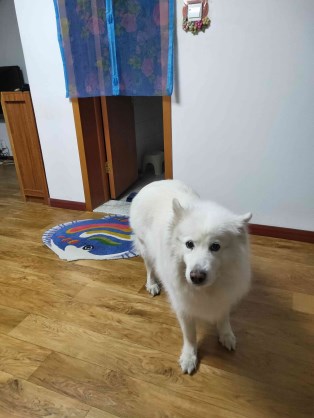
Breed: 2192-n000088-Samoyed